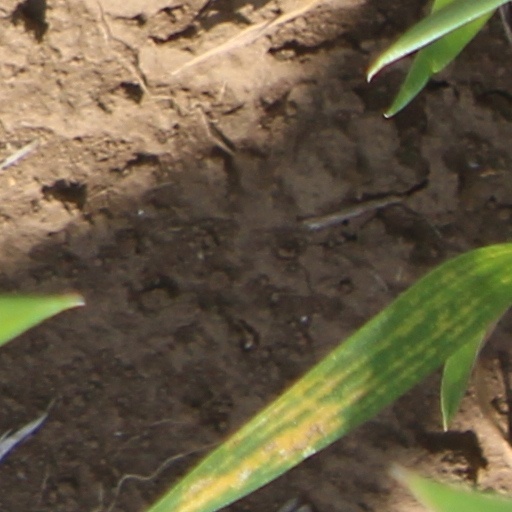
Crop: wheat